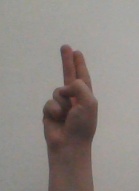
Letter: taa